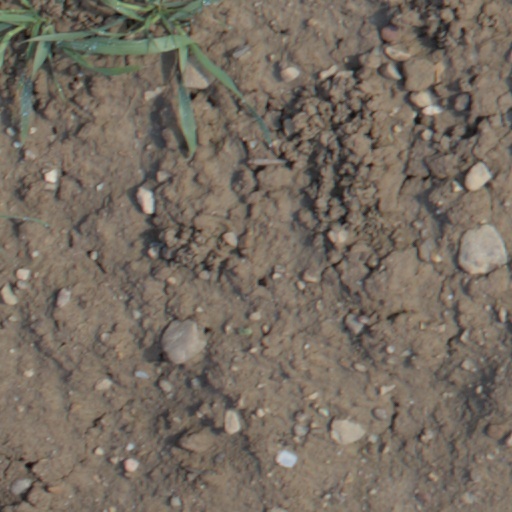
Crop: wheat